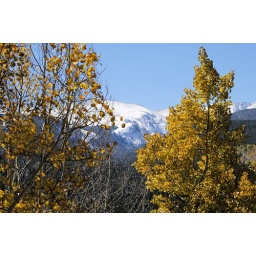
Aspens, Mountains, and blue sky in the Colorado Rocky Mountains